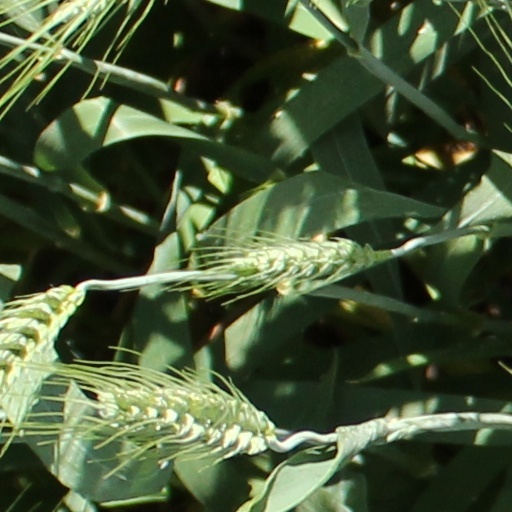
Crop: wheat